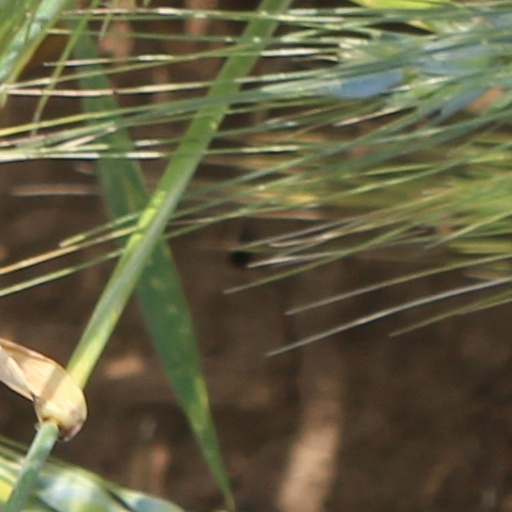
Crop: wheat